Colima

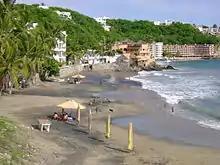
Santiago Beach in Manzanillo

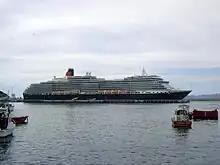
in Manzanillo

Colima's most important tourism destination is the beaches of Manzanillo, which is popular among those in western Mexico as well as many sports fishermen. Historically, the port was the point of departure for various maritime expeditions and received the annual Manila Galleon from the Philippines. It has called itself the "World Capital of the Sailfish" since 1957 when 336 species were caught off its shores. The abundance of this fish along with marlin has made it a popular destination with sports fishermen and the city holds the annual Dorsey International fishing tournament. It is not as well known or as visited as other Pacific destinations such as Puerto Vallarta, despite long sandy beaches and docks for cruise ships. In the 2000s, the city worked to renovate its downtown, with all buildings now showing white facades and many with red tile roofs.